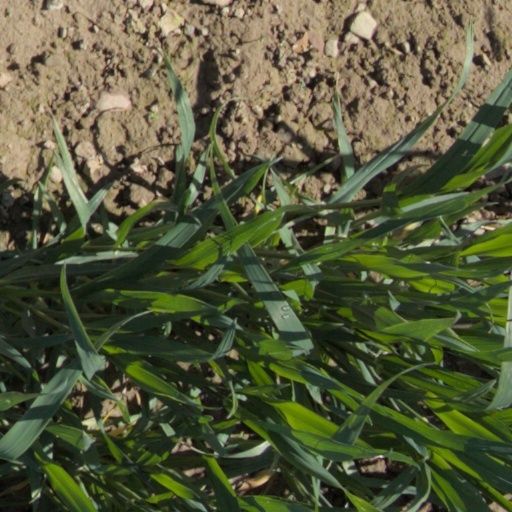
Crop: wheat